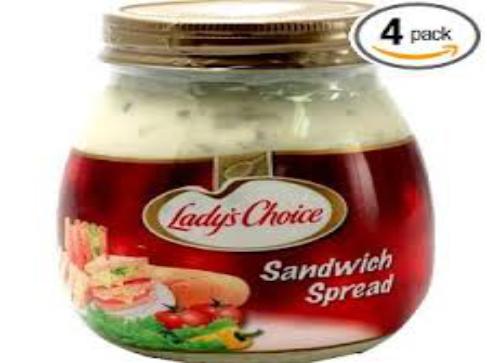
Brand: Lady's Choice
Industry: Food